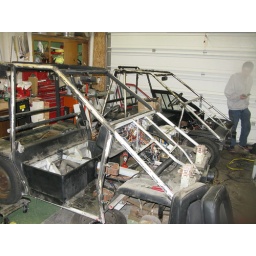
Red car in foreground, white car behind.